Richard of Shrewsbury, Duke of York

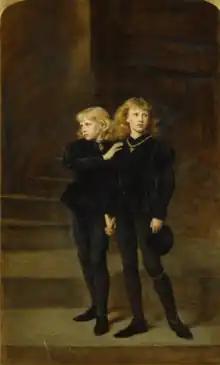
"The Two Princes Edward and Richard in the Tower, 1483" (1878) by John Everett Millais

The Duke of York was sent to the Tower of London, then a royal residence, by King Richard III in mid-1483, where he was held with his brother. They were sometimes seen in the garden of the Tower, but the princes disappeared from sight after the summer of 1483, and their ultimate fates remain unknown. In 1486, Richard's eldest sister Elizabeth married Henry VII, thereby uniting the Houses of York and Lancaster.